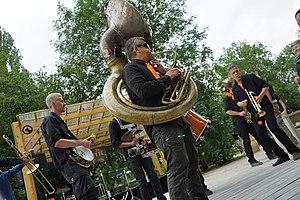
en concert à Reims.
Ceux Qui Marchent Debout est un groupe de heavy funk français utilisant des instruments de fanfare.